Hokusō Line

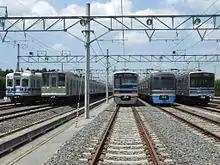
Lineup of Hokuso Line rolling stock in August 2007

The first section of the line, from Komuro to Shin-Kamagaya, opened in March 1979, including a temporary connection to the Shin-Keisei Line at Kita-Hatsutomi. As other tracks were connected, it changed its name to "Hokusō Kōdan Line" in April 1987. Over 17 years later, the railway properties of the HDC corporation transferred to , on July 1, 2004, and the whole line was renamed as the Hokusō Line.